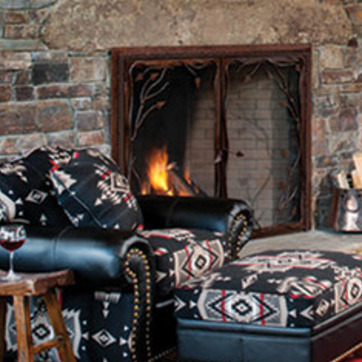
Material: other